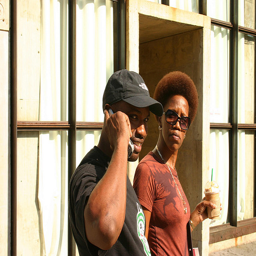
A man on cellphone and woman walking by building.
A man is standing with a woman while he is on the phone
A man speaking on a phone next to a woman
One person is on the phone, another person is holding a frozen drink.
A man talking on a cell phone while standing next to a woman.